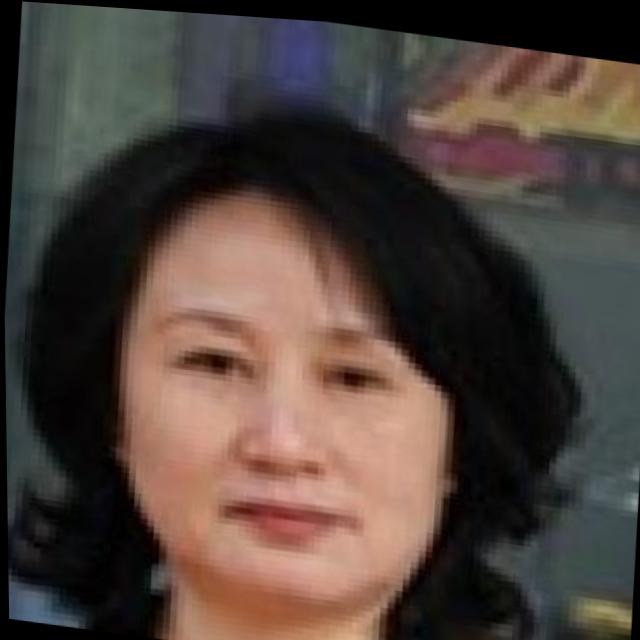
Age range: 45-64